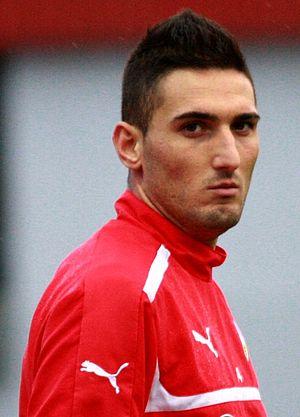
Federico Macheda, né le 22 août 1991 à Rome, en Italie, est un footballeur italien qui évolue au poste d'attaquant au sein du club grec du Panathinaïkos.